Reactions to the Mahsa Amini protests

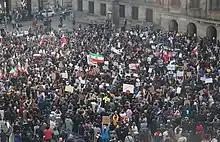
Solidarity protest in Amsterdam

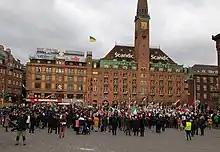
Solidarity protest in the Copenhagen town square

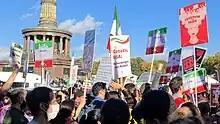
Solidarity protest in Berlin

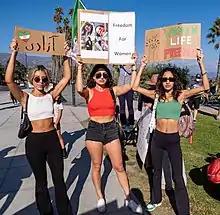
Solidarity protest in Santa Barbara

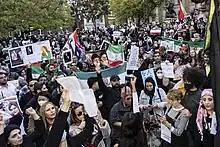
Solidarity protest in Melbourne

According to the BBC, as of November 2022, Western grassroots public opinion is strongly on the side of the protestors. For Western governments, the protests compete for priority with other issues such as Iranian nuclearization and Iranian arms shipments to Russia. Many international NGOs have explicitly condemned Iran's government for the violent crackdown, but the United Nations has declined to follow suit, instead limiting itself to statements of concern. As of November 2022, most Gulf states (including Saudi Arabia) have remained quiet, refraining from official statement.